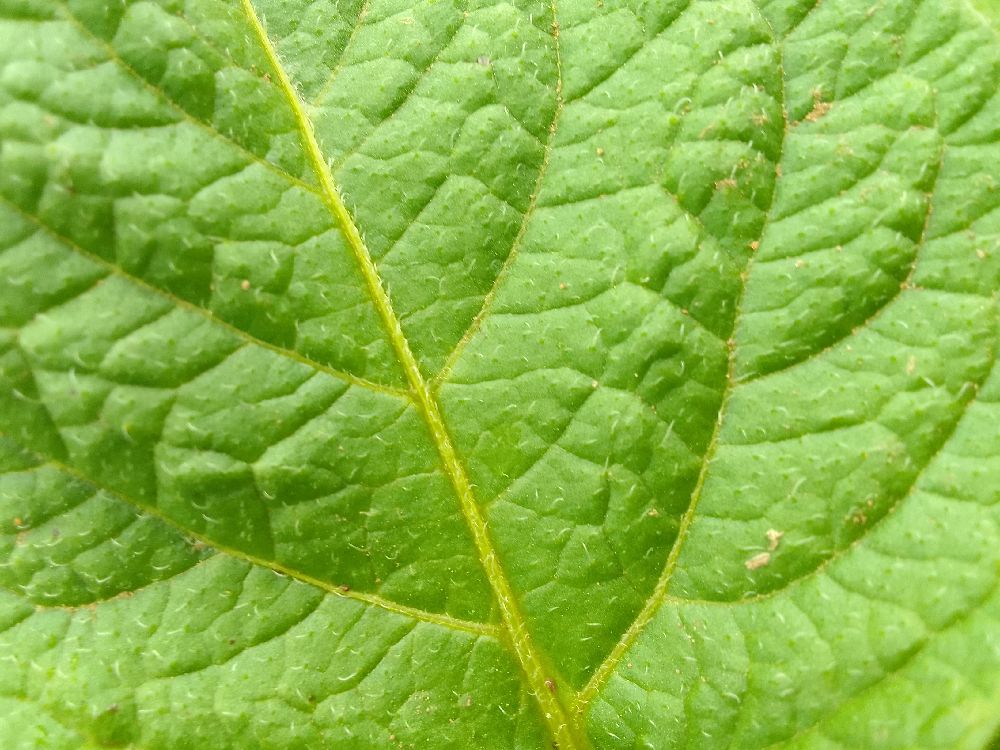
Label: Healthy